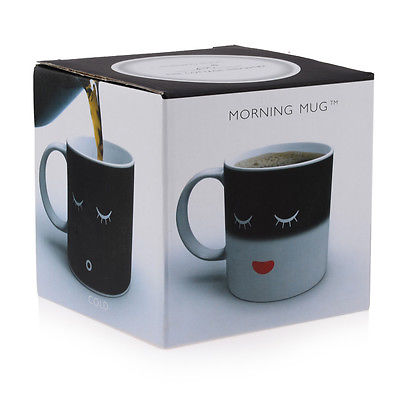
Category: mug